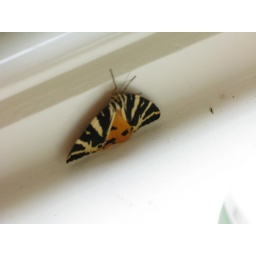
Jersey tiger moth - in London